Eva Navarro (footballer)

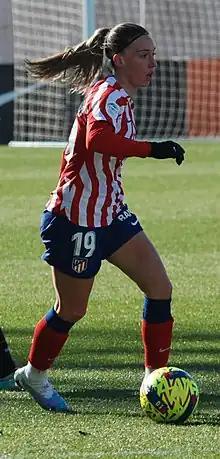
Navarro with Atlético de Madrid in 2023

Eva María Navarro García (born 27 January 2001) is a Spanish professional footballer who plays as a forward for Primera División club Real Madrid and the Spain women's national team.